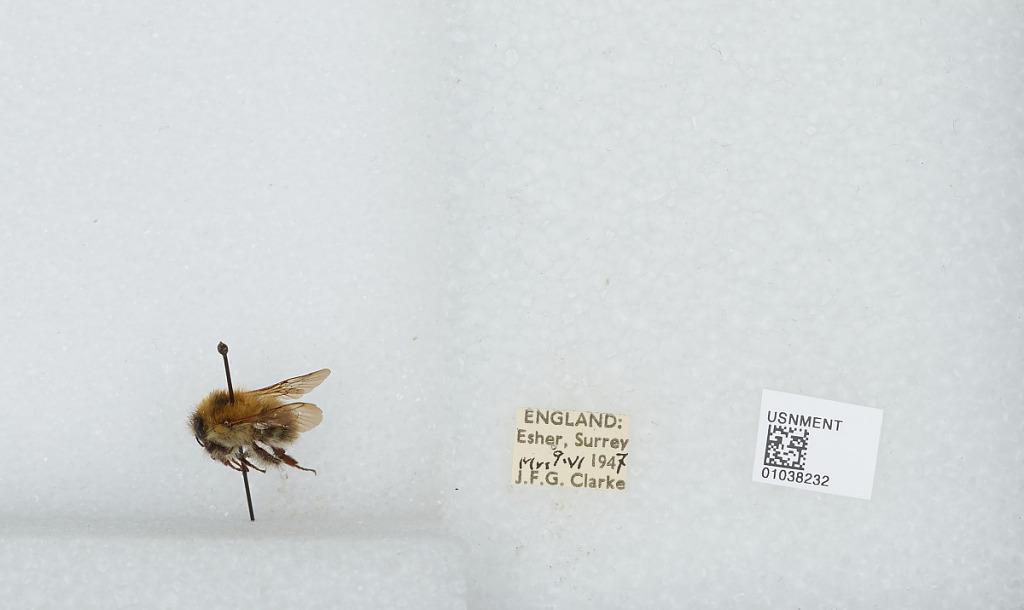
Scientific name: Bombus (Thoracobombus) pascuorum (Scopoli)
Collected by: J. Clarke
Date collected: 1947-6-9
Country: United Kingdom
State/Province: England
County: Surrey
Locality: Esher
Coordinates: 51.3691, -0.365